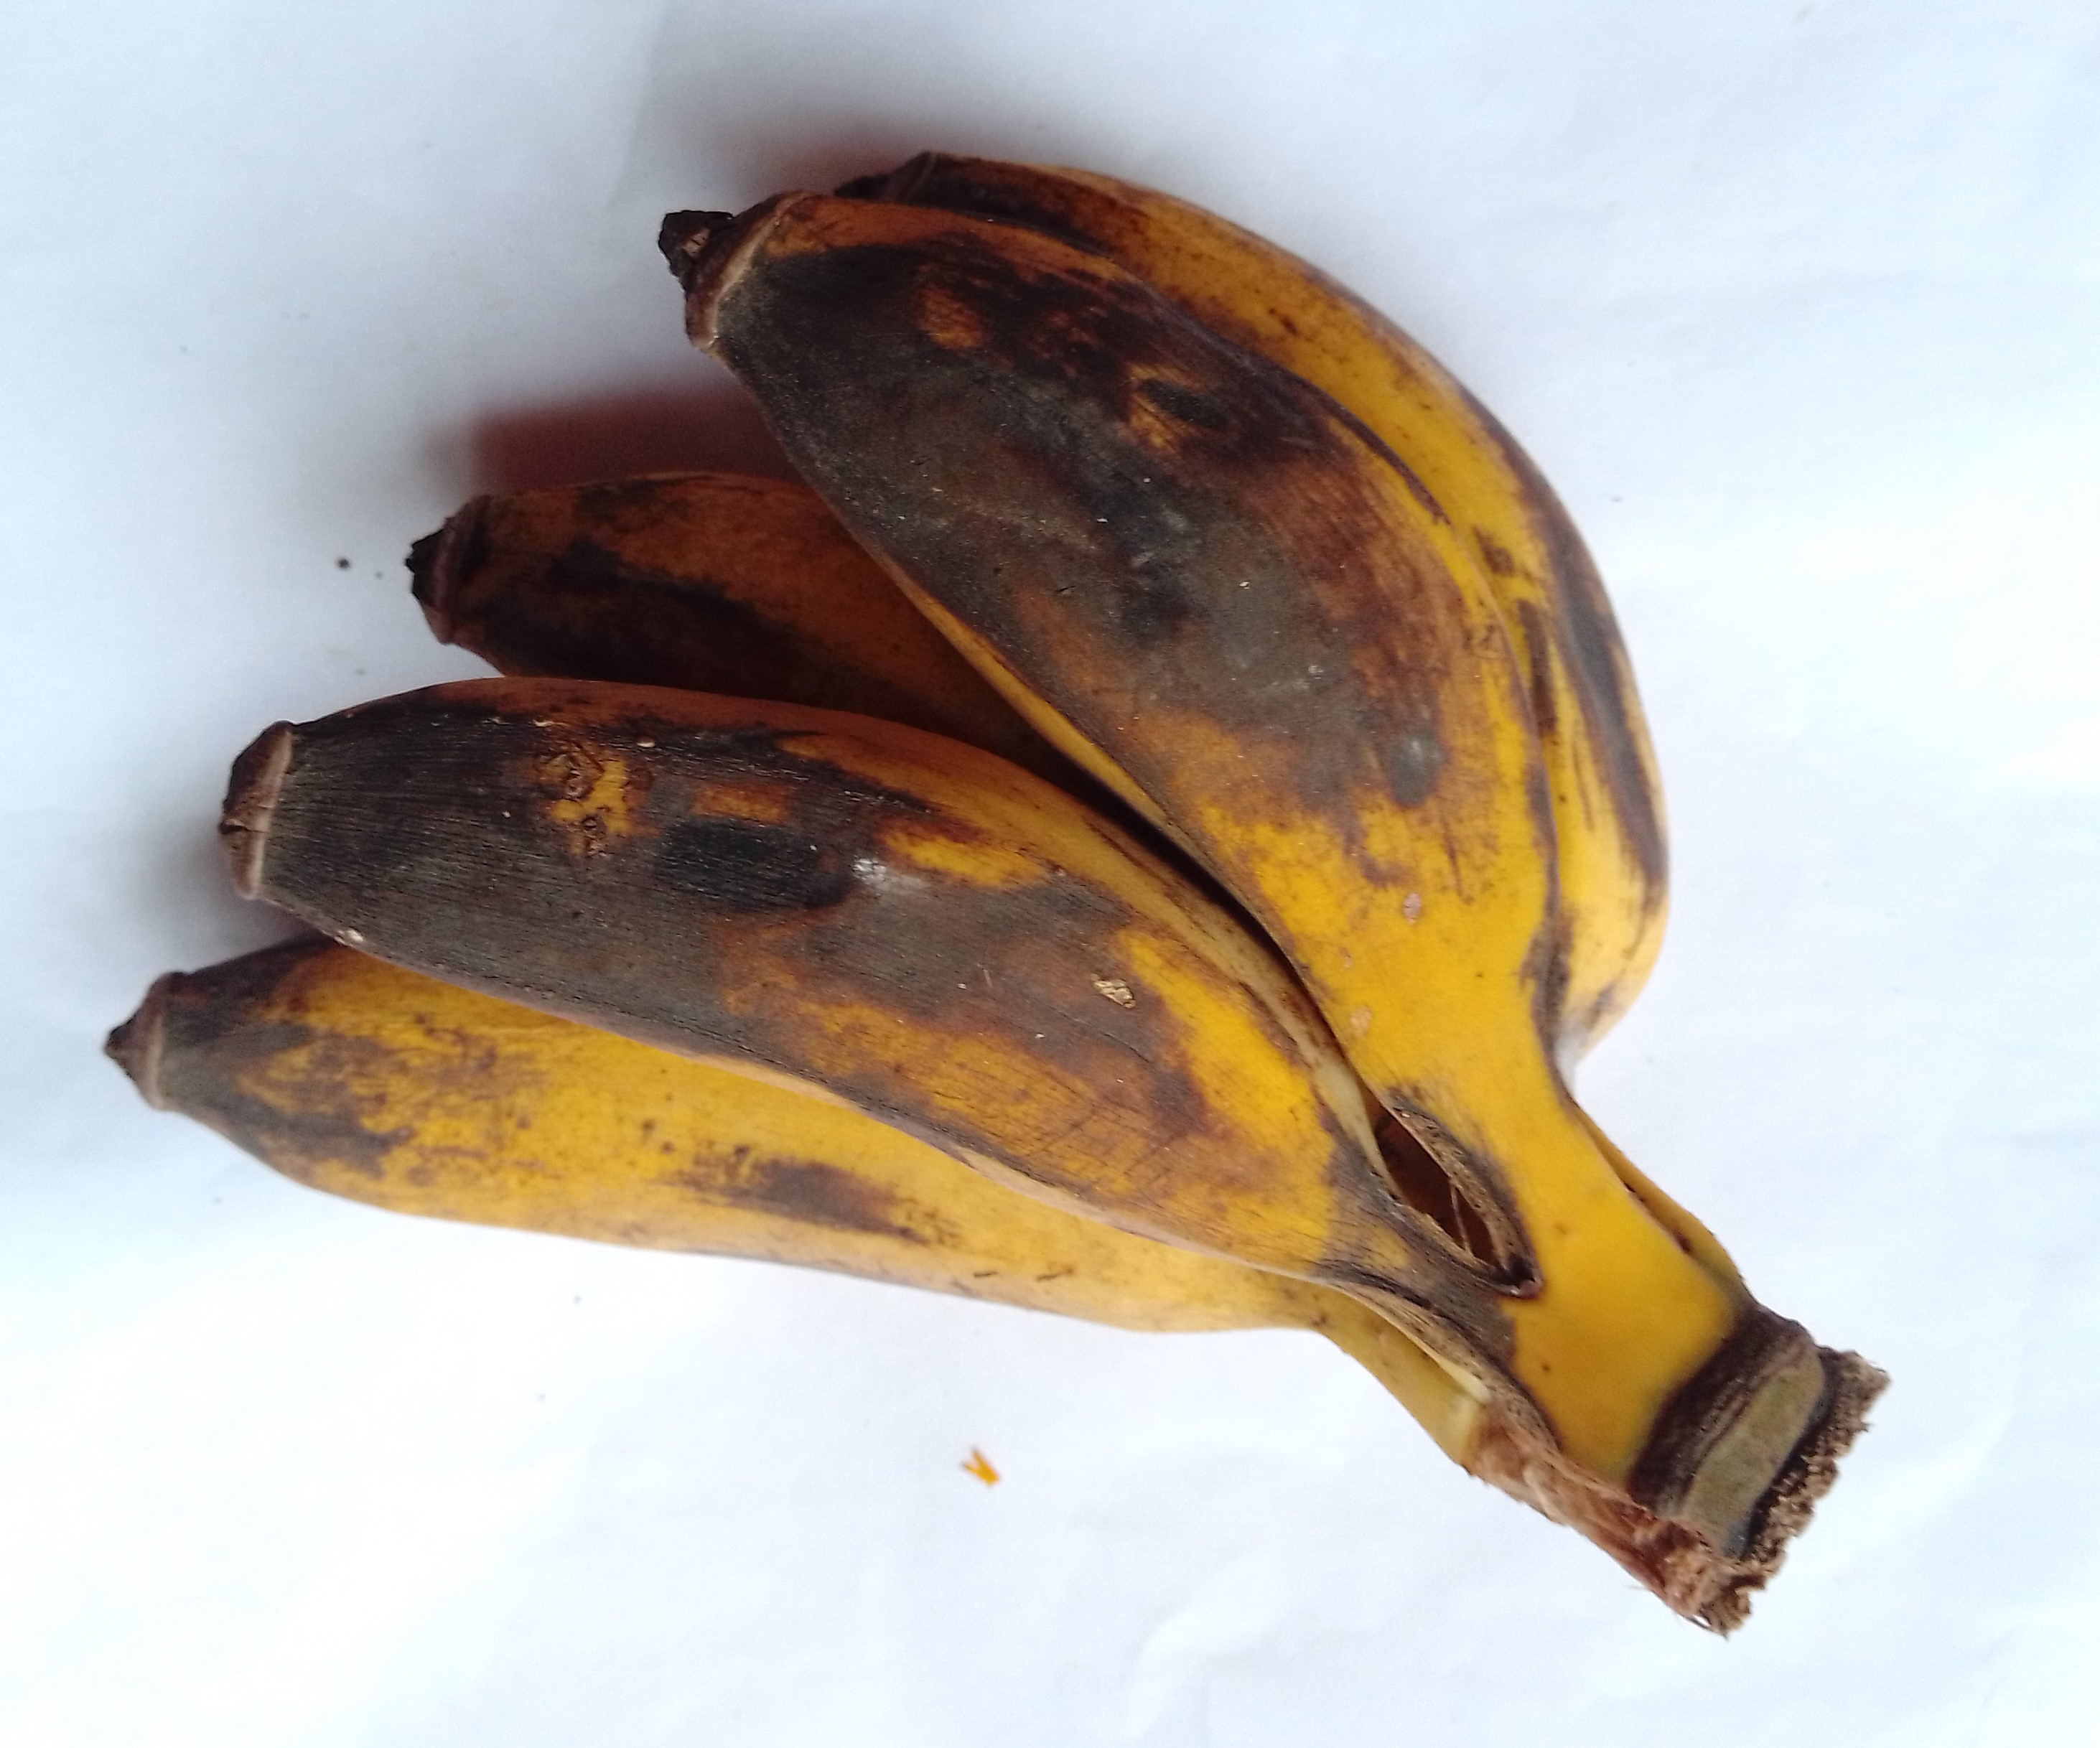
Fruit: banana
Condition: rotten